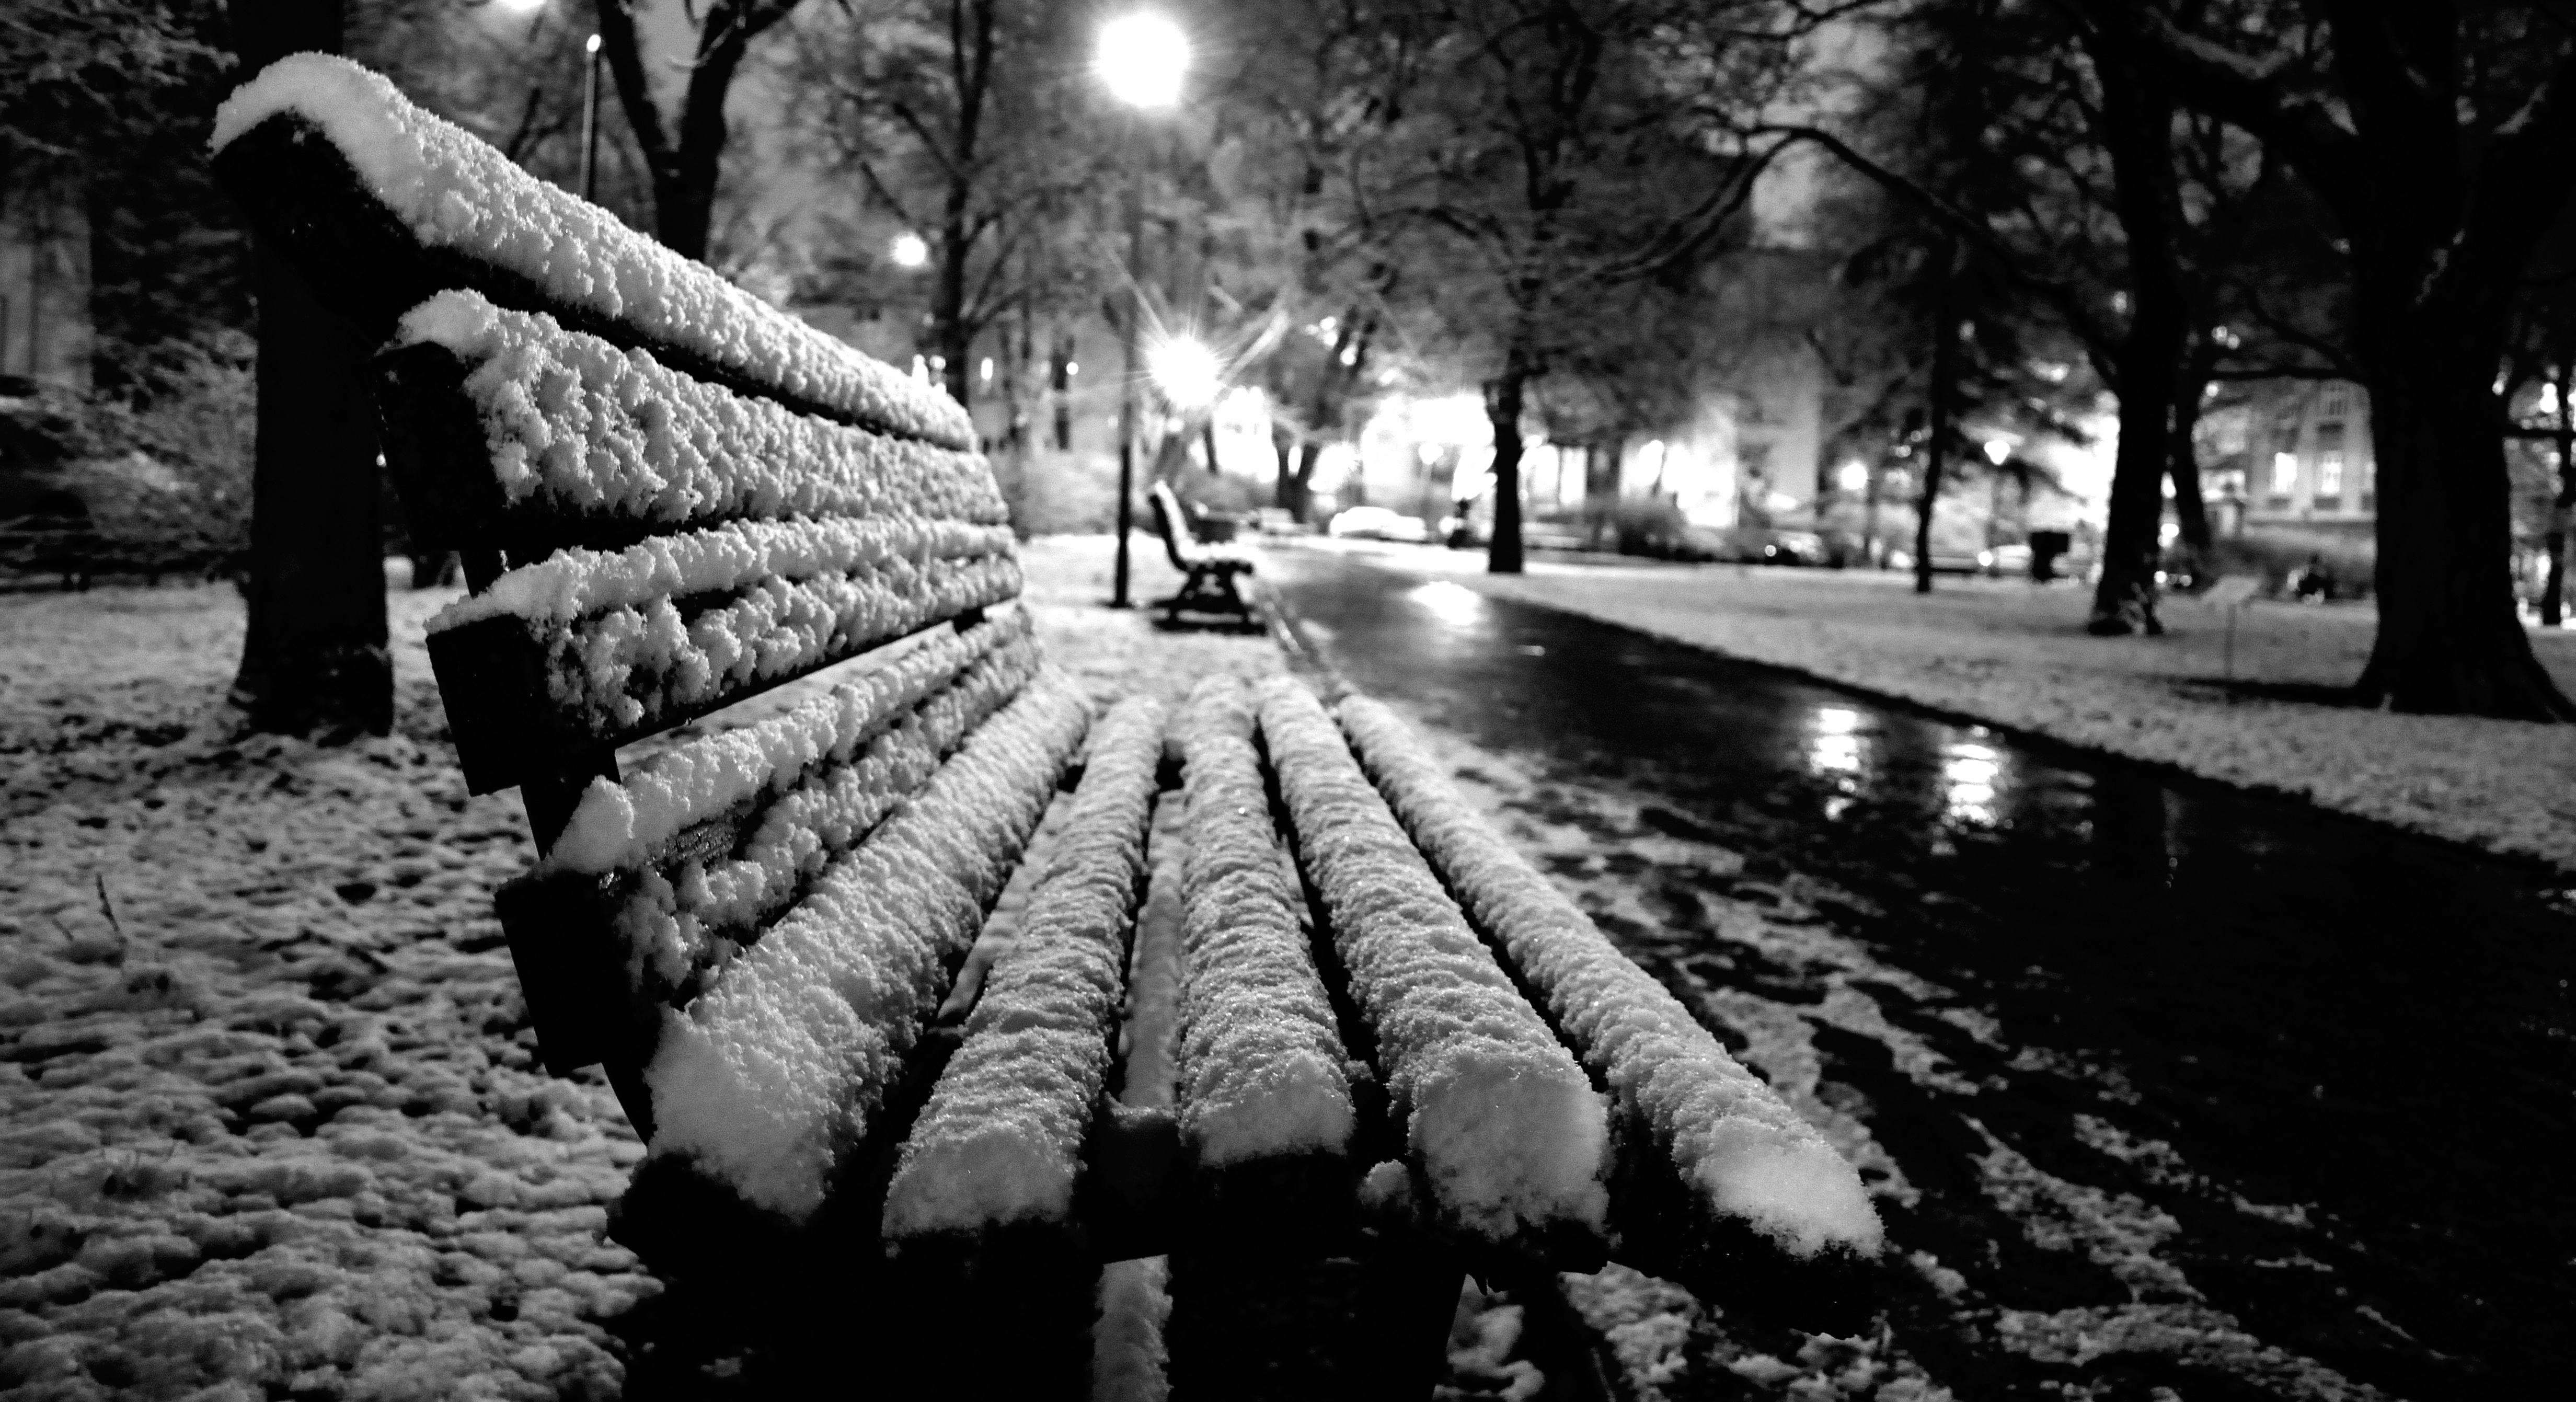
tree, snow, winter, black and white, bench, street, photography, park, weather, darkness, monochrome, season, krakow, freezing, spacer, monochrome photography